Grafham railway station

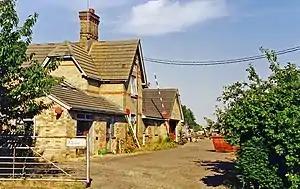
View in 1995

Grafham railway station was a railway station in Grafham, Cambridgeshire. The station and its line closed in 1959.